Trâ Armânami Association of French Aromanians

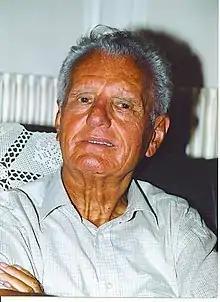
Iancu Perifan, founder and first president of the Trâ Armânami Association of French Aromanians

The Trâ Armânami Association of French Aromanians was founded in 1978 by Iancu Perifan. It is headquartered in 73, rue Galande, 75005, in Paris, France. The AFA publishes the journal "Trâ Armânami" ("For Aromanian-dom"), completely redacted in the Aromanian language. Perifan held the stance that the Aromanians are an ethnic group separate from the Romanians who speak a language separate from Romanian. He believed that the Aromanians should be recognized as a national minority in Romania, having even described the Aromanians in Romania as being "in exile". Having been born on 24 March 1923, Perifan died on 1 November 2019 at the age of 96 in Paris.